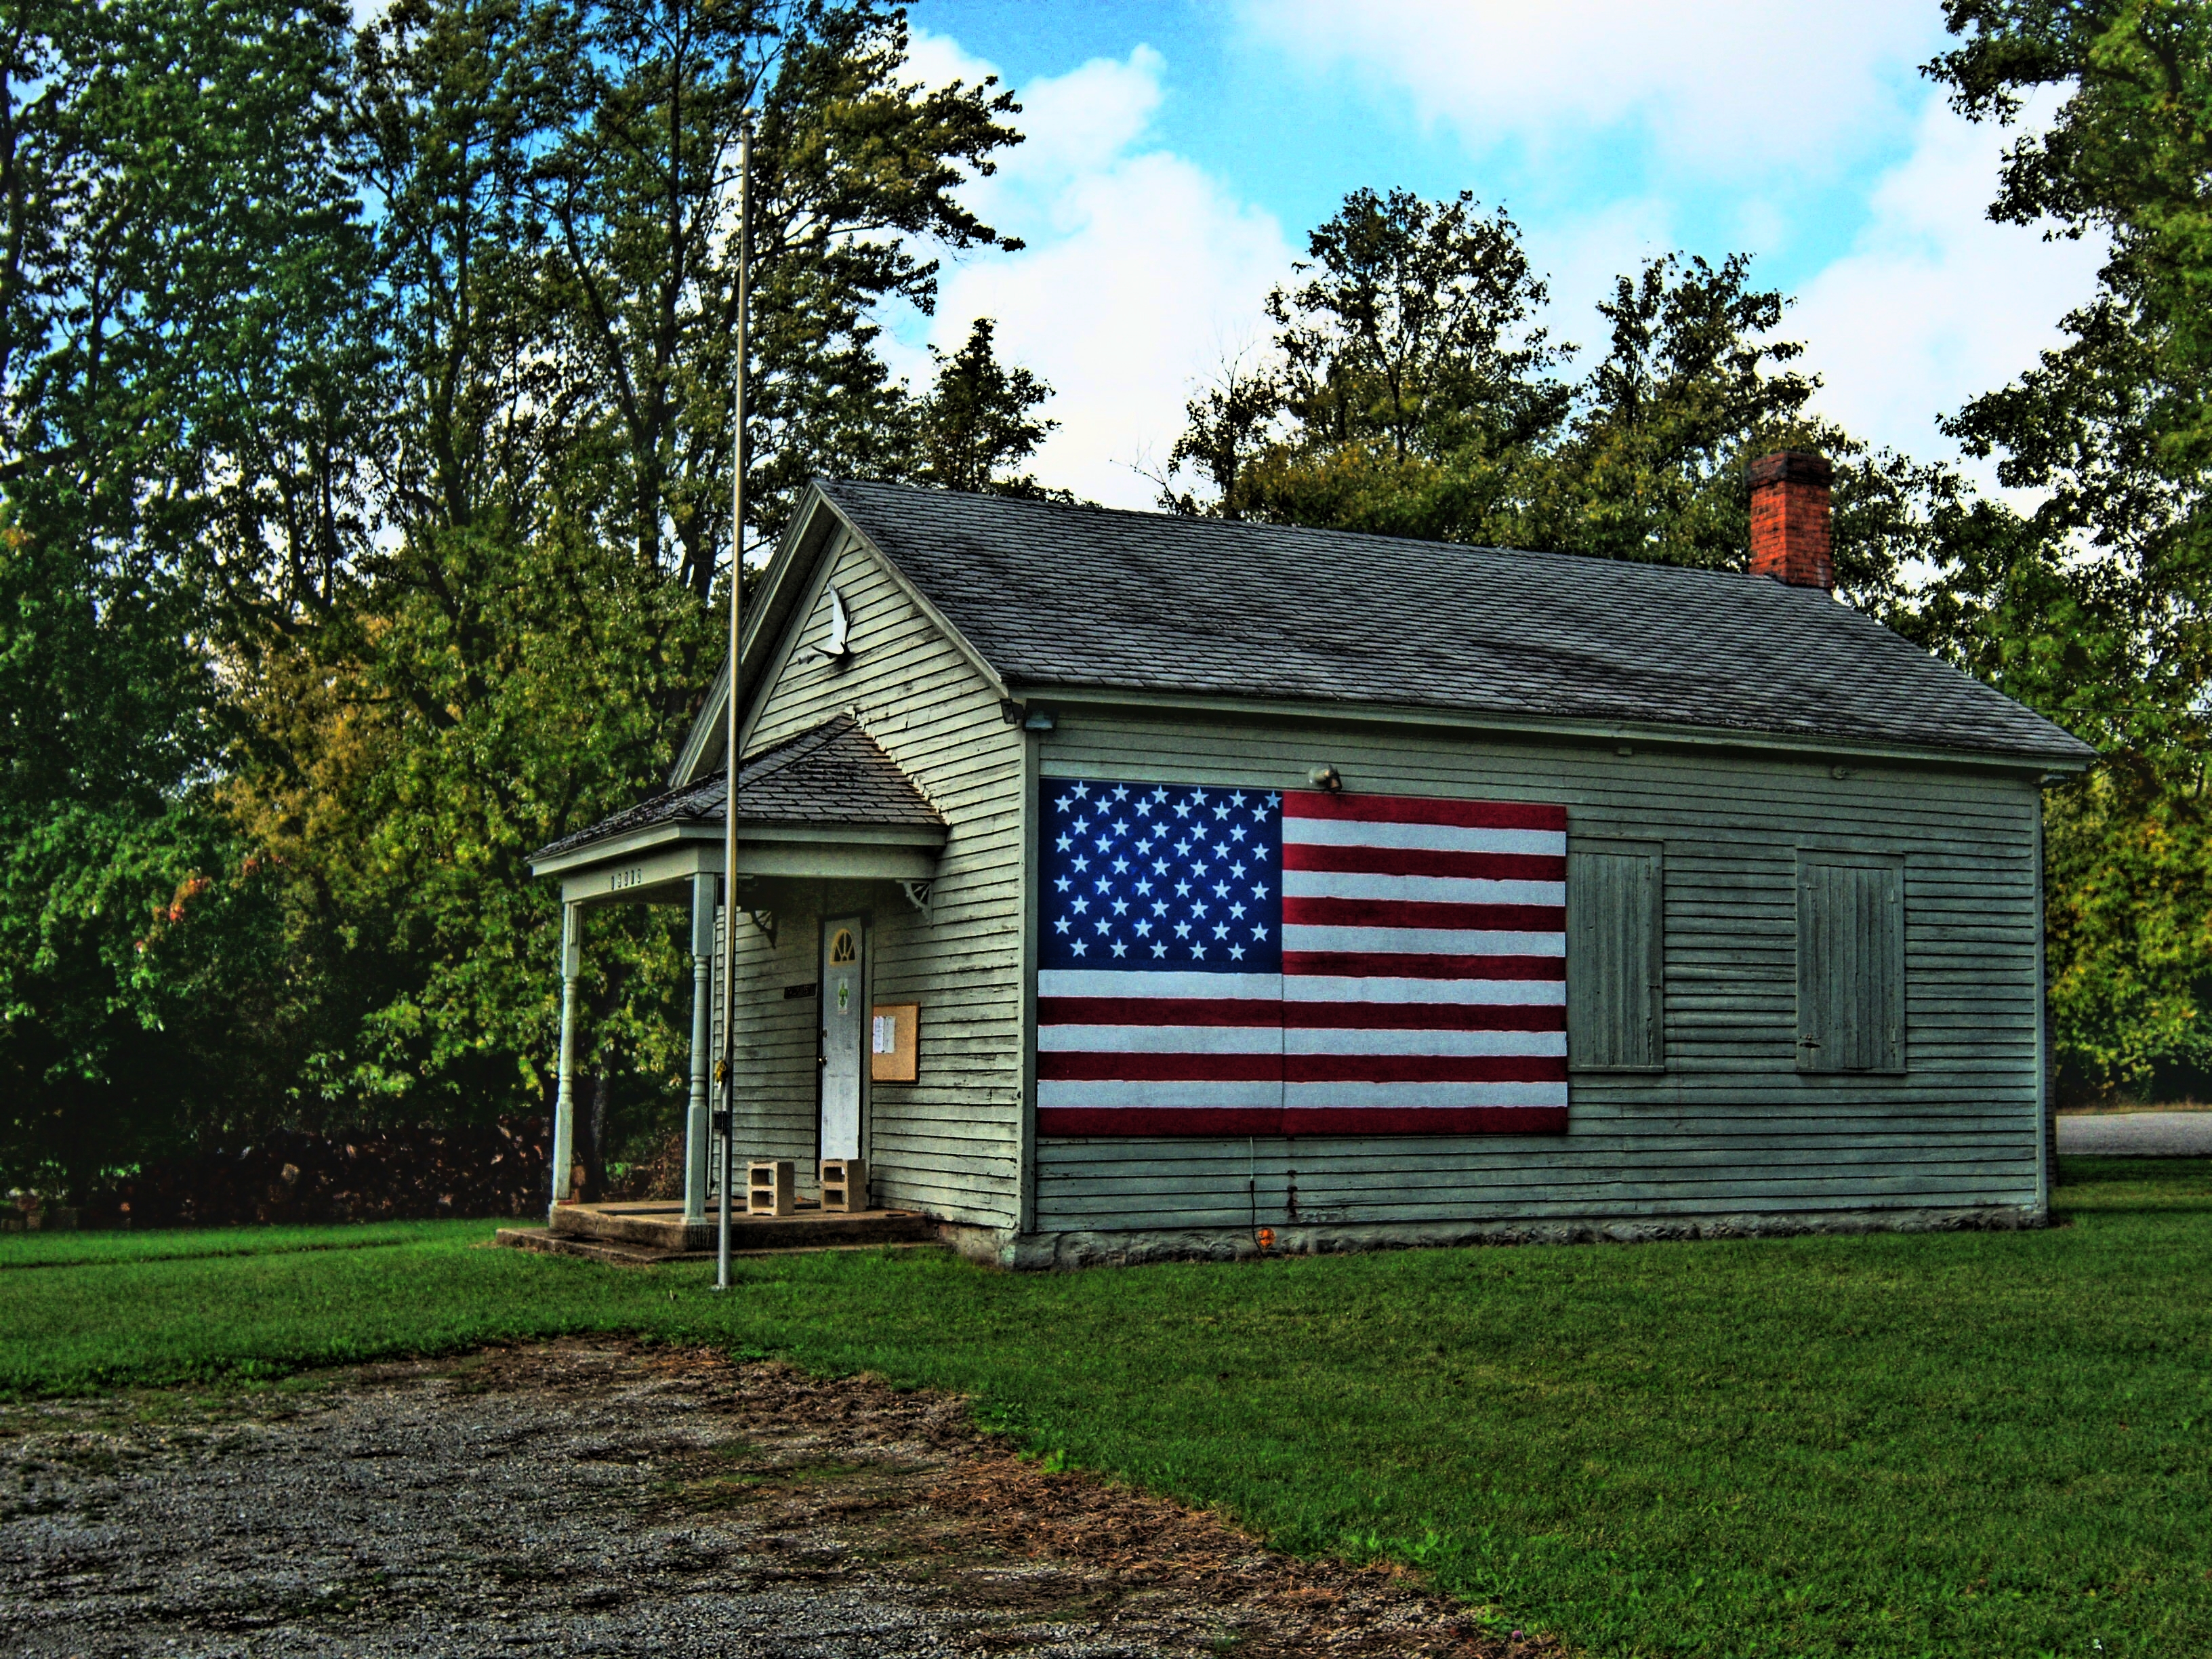
farm, house, building, barn, home, shed, shack, cottage, backyard, property, farmhouse, estate, log cabin, siding, wisconsin, oldhouses, racinecounty, real estate, rural area, residential area, outdoor structure